Polish Underground State

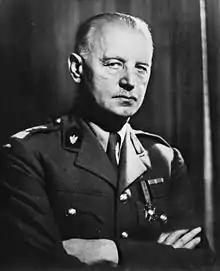
Władysław Sikorski, Polish commander in chief and prime minister during World War II

Given that the ZWZ focused on military aspects of the struggle, its civilian dimension was less clearly defined and developed more slowly—a situation exacerbated by the complex political discussions that were then unfolding between politicians in occupied Poland and the government in exile (first located in Paris, and after the fall of France, in London). Sikorski's government opted for a much more democratic procedure then the less democratic prewar Sanacja regime. The National Council (Rada Narodowa) was formed by the government in exile in December 1939, including representatives from different Polish political factions. Meanwhile, in occupied Poland, a major step toward the development of the organization's civilian structure was taken in late February 1940, when the ZWZ established its local version of the National Council, the Political Consultative Committee (Polityczny Komitet Porozumiewawczy, PKP). PKP was formed in 1940 pursuant to an agreement between several major political parties: the Socialist Party, People's Party, National Party and Labor Party. In 1943 it was renamed to Home Political Representation ("Krajowa Reprezentacja Polityczna") and in 1944 to Council of National Unity ("Rada Jedności Narodowej").